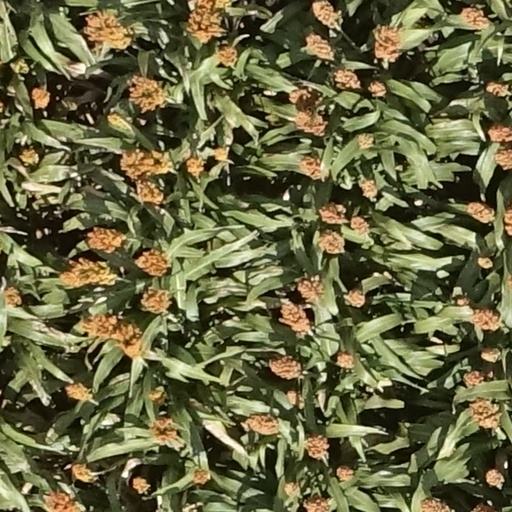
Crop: sorghum